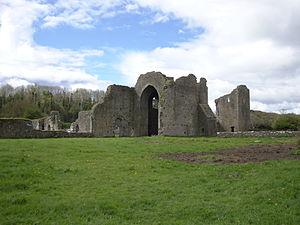
Buttevant est une ville médiévale du comté de Cork en République d'Irlande.